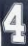
Number: 4